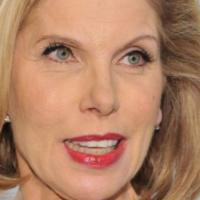
Age group: age 56-65